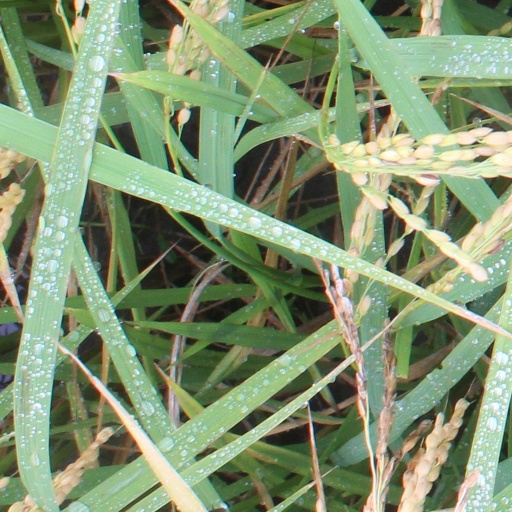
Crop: rice